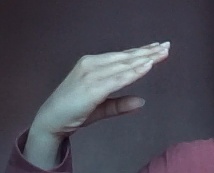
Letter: jeem